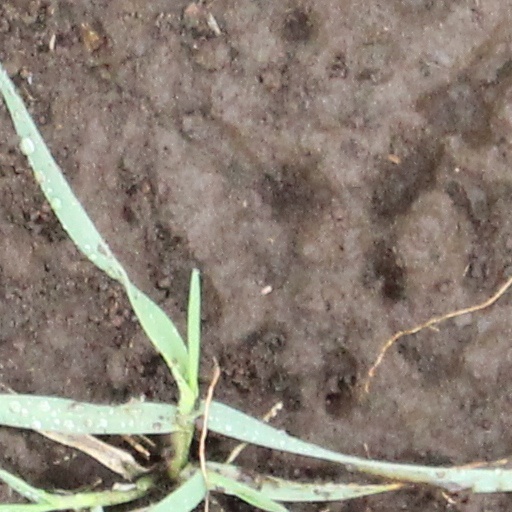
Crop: wheat